Cal Kestis

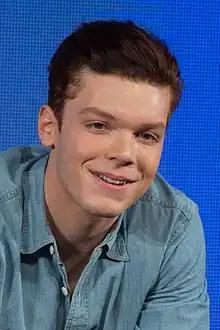
A 29-year-old man with long, brown hair, smiling at someone to the right of the camera.

The character of Cal Kestis received generally positive reviews, with some expressing dissatisfaction that the final design of the character was "generic" or "dorky". Elijah Beahm from "The Escapist" criticized the depiction of Cal's reactions to the deaths of key characters, as well as Cal's role in the wiping out of an ethnic tribe of Dathomirians, arguing that his more muted response makes him unsympathetic as a heroic protagonist. Beahm argued "For all the ancient temples Cal visits and the other Force sensitives he speaks to, the best he can do is murder Stormtroopers. He’s not a keeper of the peace; he’s a soldier and a betrayer of what the Jedi should be." This sentiment was also expressed by Jack Packard from "The Escapist". Conversely, Nick Calandra from "The Escapist" defended Cal Kestis, saying "Cal learning to control his emotions and work through his trauma provides an infinitely more interesting character than he would have been had he just "followed" the Jedi way without truly understanding what it means. Once Cal finally stops fighting the past, sheathes his lightsaber, and promises to honor the teachings of his former master, only then does he become knighted as a Jedi."